METRORapid Silver Line

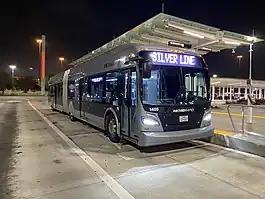
Silver Line bus at the Northwest Transit Center

The METRORapid Silver Line is a bus rapid transit (BRT) line in Houston, Texas operated by METRO. Opened August 23, 2020, the line connects the Uptown area of Houston, with dedicated lanes over nearly the entire length of the corridor. It serves the Northwest Transit Center, 8 stations along Post Oak Boulevard in Uptown, and the Westpark/Lower Uptown Transit Center. On internal METRO documents, the METRORapid Silver Line is designated as Route 433.